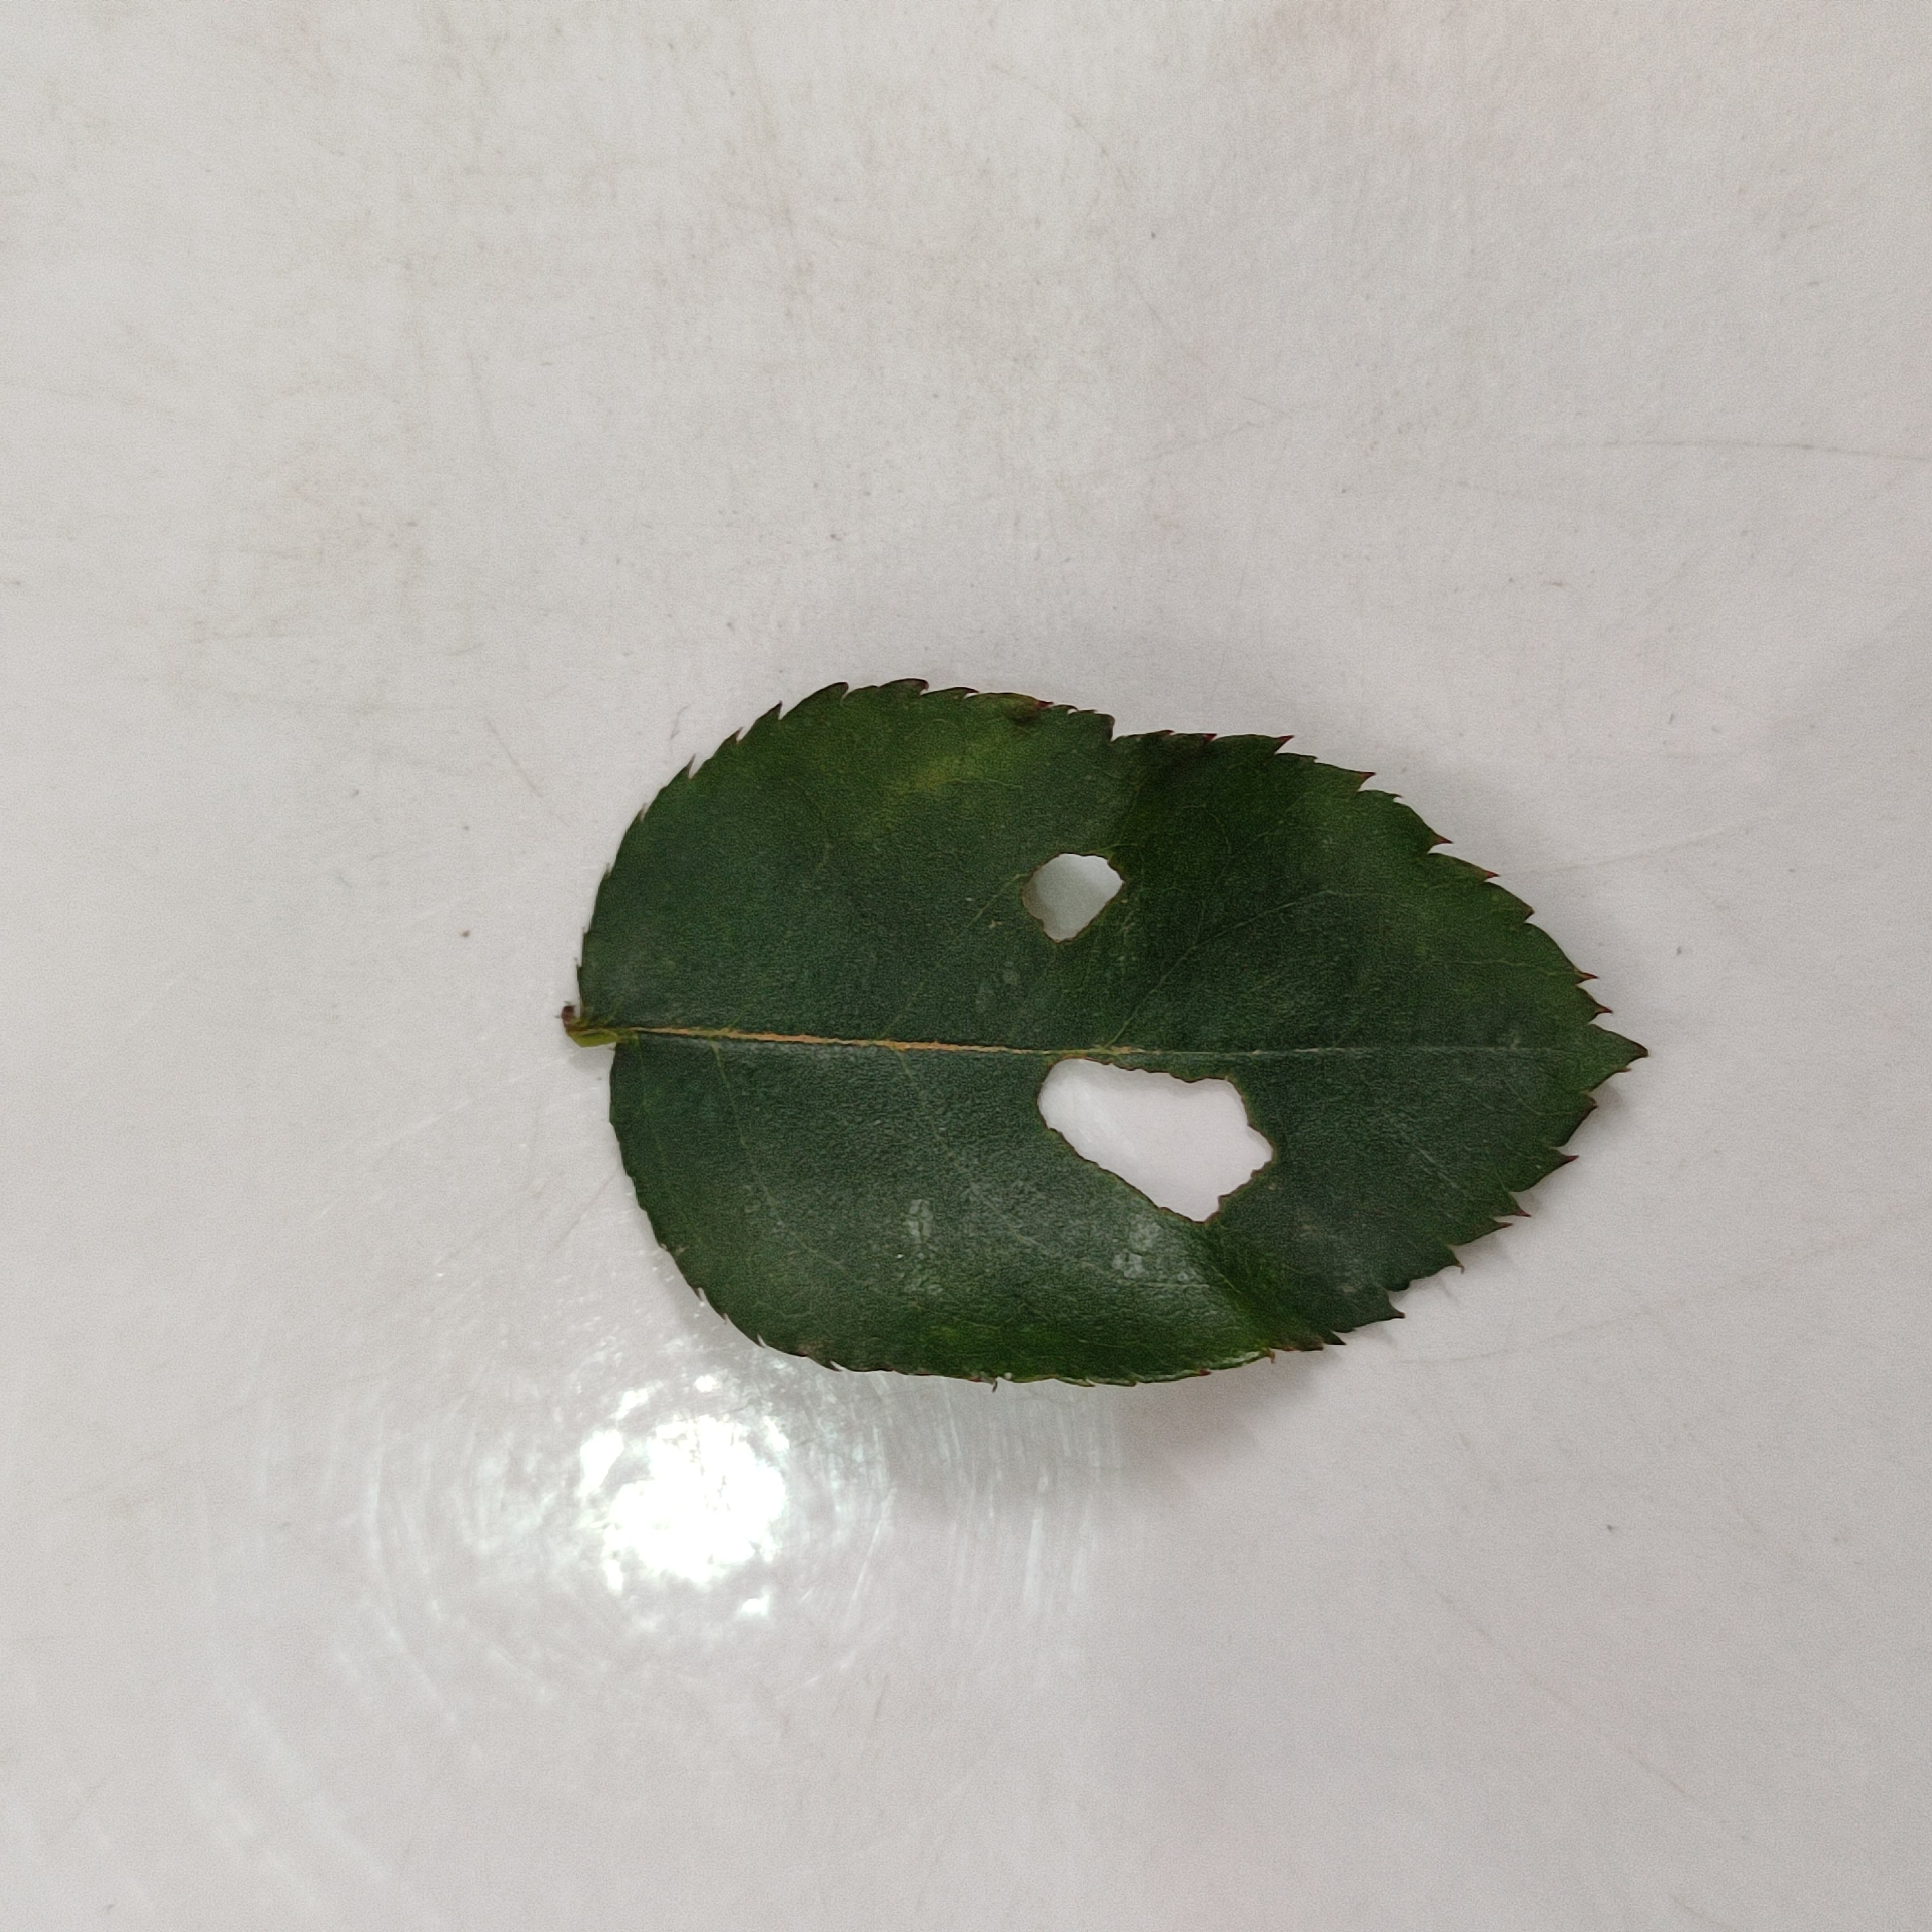
Label: Insect Hole